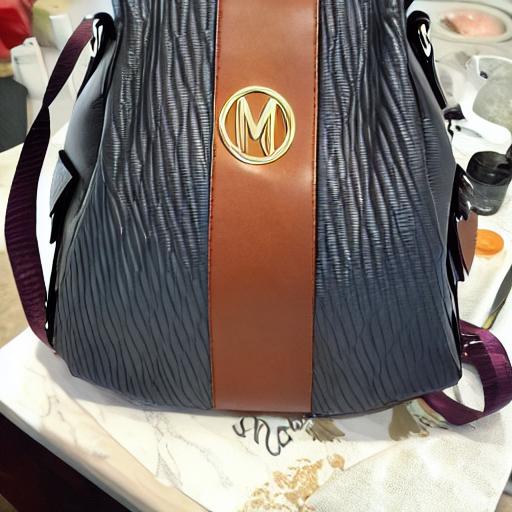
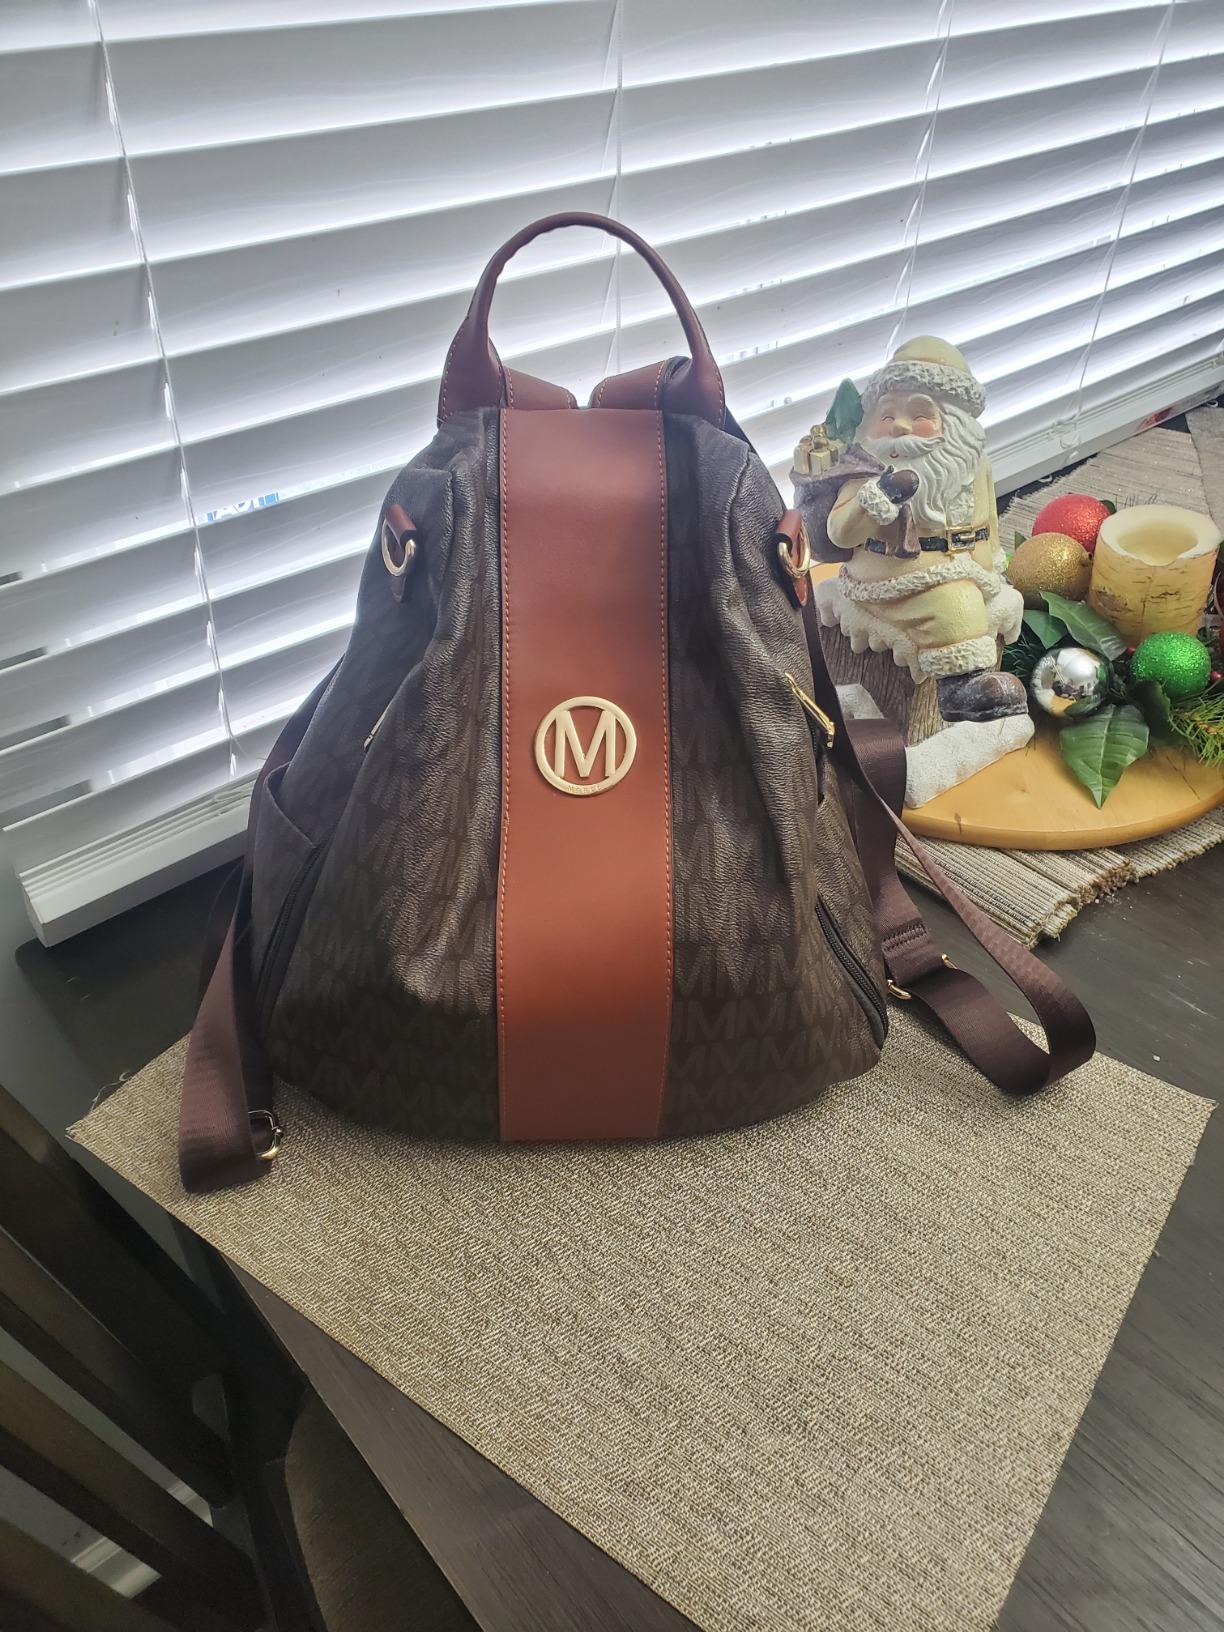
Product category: accessories_handbag
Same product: no